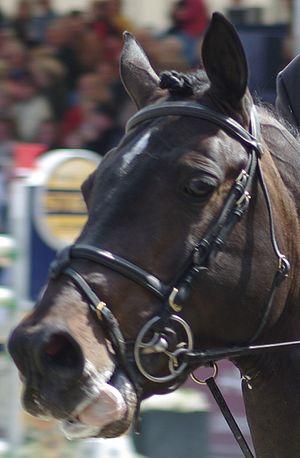
Tête d'Argento, cheval Anglo-européen
L'éthique du cheval est un champ de réflexion éthique et philosophique autour du cheval, visant à remettre en question le comportement humain envers cet animal. Il inclut des questionnements quant aux choix d'élevage, de détention, d'utilisation et de fin de vie, en relation étroite avec la notion de respect et de bien-être du cheval. Ce débat se cristallise plus particulièrement autour de sujets sensibles tels que l'abattage du cheval, la consommation de sa viande, son statut juridique, la zoophilie, le dopage dans le milieu sportif, une éventuelle retraite après l'exploitation du cheval par l'être humain, le choix de l'euthanasie et la destination du corps de l'animal après sa mort. Les demandes sociétales portent notamment sur une reconnaissance du cheval en tant qu'animal de compagnie, et sur une meilleure prise en compte de sa sensibilité.
Une muserolle est une lanière, généralement de cuir et parfois de métal, qui entoure le nez et la mâchoire de certains animaux pour permettre aux humains de mieux les maîtriser. Surtout connue en équitation, la muserolle est une partie optionnelle du filet qui empêche le cheval d'échapper au mors, en évitant par exemple qu'il ouvre la bouche lorsque le cavalier utilise les rênes pour une demande d'arrêt. L'usage de la muserolle est connu depuis l'Antiquité, cet outil ayant peut-être constitué l'une des premières formes de harnachement pour monter à cheval. À l'époque moderne, elle est conçue davantage comme un outil d'éducation du cheval, mais son usage s'est généralisé avec le règlement des compétitions équestres. Il existe différents types de muserolles, dont l'action est plus ou moins sévère. La française est la plus commune et l'une des plus douces. L'allemande, la combinée et la croisée se règlent devant le mors, et sont plus restrictives. Le caveçon ne s'emploie que pour du travail à la longe. Des muserolles existent aussi pour d'autres animaux, notamment les dromadaires et les chiens.